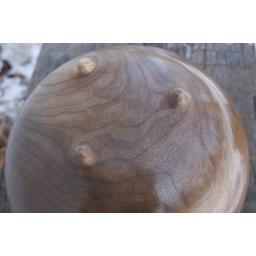
13&amp;quot; bowl in Black Walnut. Homemade orange shellac finish.